North Carolina Tar Heels baseball

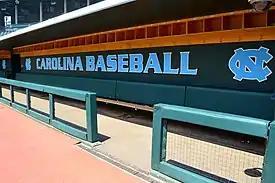
Carolina Baseball dugout at Boshamer Stadium

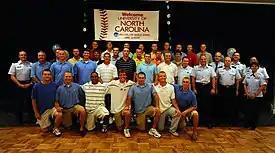
The 2009 Tar Heels baseball team in Nebraska for the College World Series

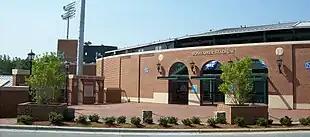
Steinbrenner Terrace at Boshamer Stadium

Boshamer Stadium, the program's home venue, originally opened in 1972 and was renovated in the late 2000s. It has a capacity of 4,100 spectators, with additional standing room. It has hosted five ACC tournaments, most recently in 1983. It is centrally located on the University campus, adjacent to Ehringhaus Residence Hall and Karen Shelton Stadium.